Sharon Lechter

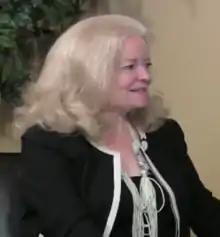
Lechter in 2011

Sharon L. Lechter (born January 12, 1954) is an American accountant, author, and businesswoman. She is the co-author of "Rich Dad Poor Dad", and the founder and CEO of Pay Your Family First, a financial education organization.